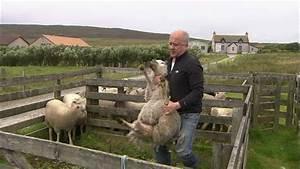
sheep